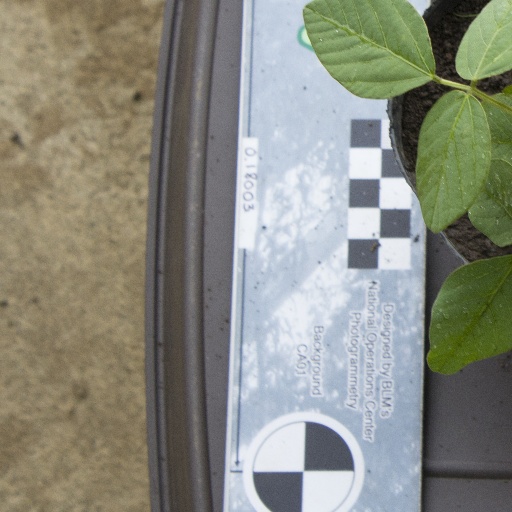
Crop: soybean